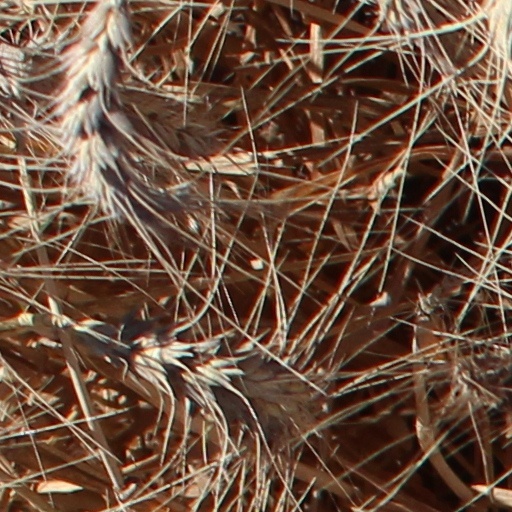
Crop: wheat